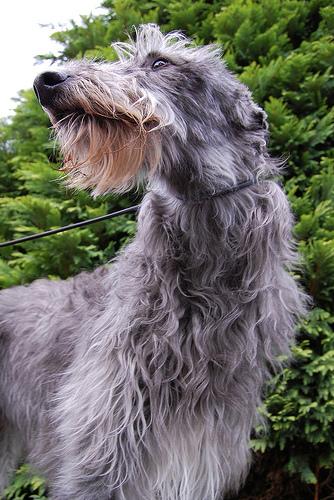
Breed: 224-n000056-Scottish_deerhound